Edge of Nowhere

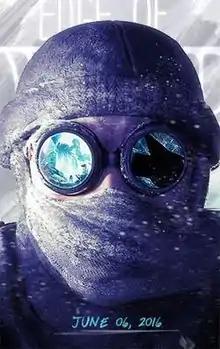

Edge of Nowhere is an action-adventure virtual reality video game developed by Insomniac Games and published by Oculus Studios. The player controls adventurer Victor Howard as he ventures into Antarctica in order to find his fiancée's lost expedition while encountering unworldly beasts. Edge of Nowhere is based on the work of H.P. Lovecraft, "At the Mountains of Madness". The game released on June 6, 2016, exclusively for the Oculus Rift virtual reality headset on Microsoft Windows.